Sergey Zimov

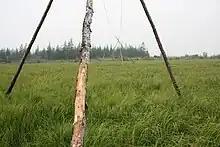
Restored grasslands in Pleistocene Park

Zimov began the Pleistocene Park project in 1988 in northeastern Siberia near the Northeast Science Station in Cherskii, Sakha Republic, Russia. Pleistocene Park seeks to test the hypotheses that large herbivores maintained the Pleistocene tundra steppe and that overhunting by humans caused both the animals and Pleistocene ecosystem to vanish.